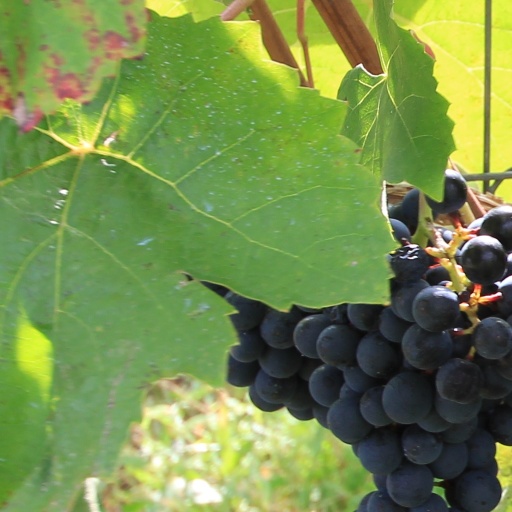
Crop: grape